East 143rd Street–St. Mary's Street station

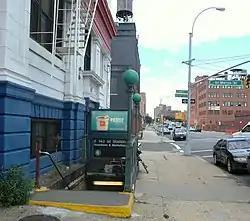
Southbound street stair

This underground station has three tracks and two side platforms. The center express track is used by the weekday peak direction <6> service. The 6 local train serves the station at all times. The next stop to the south is Cypress Avenue, while the next stop to the north is East 149th Street.